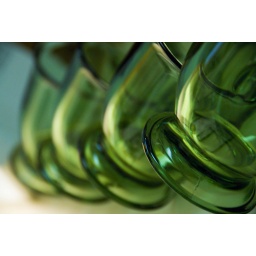
After Edits. Coffee cups in my kitchen hanging from the wall